Astraponotus

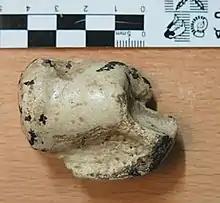
Right astragalus of "Astraponotus" at the Museo de La Plata.

"Astraponotus" was first described in 1901 by Florentino Ameghino, based on teeth fossils. The type species, "Astraponotus assymetrum", comes from Eocene terrains known as Gran Barranca, in Patagonia (Argentina). The area was later nicknamed "capas Astraponotenses" (""Astraponotus"' layers" in Spanish) due to the abundance of the peculiar fossils of this animal. Other species were described later (for example, "A. dicksoni" and "A. holdichi"), but always based just on the remains of the teeth and jaws. A nearly complete skull was not described until 2010, which has allowed hypothesis of the phylogenetic relationships of this animal more precisely.